Pontifical Irish College

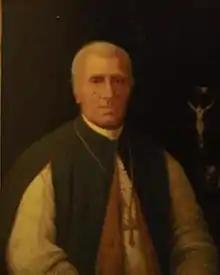
Tobias Kirby, rector of the college from 1850 to 1891

Tobias Kirby succeeded Cullen in 1849 and was rector until 1891. Kirby lived in Rome for 69 years and it is reported to have returned home only twice during that period. Kirby marshalled the college's resources both in Rome and back in Ireland, helped in part by the election of his former classmate and friend as Pope Leo XIII. Kirby was raised to the episcopate and eventually became the titular Archbishop of Ephesus.